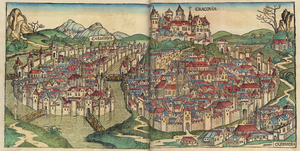
Kraków / Historie / Krakóws periode som hovedstad i Polen
Kraków i 1400-tallet
Kraków er en gammel storby i den sydlige del af Polen tæt på landets grænse til Slovakiet. Byen ligger ved floden Wisła og er hovedstad i voivodskabet Lillepolen. Med sit areal på 326,8 km² og en befolkning på 774.839 indbyggere er byen den næststørste i Polen. Kraków var Europæisk kulturhovedstad i 2000.